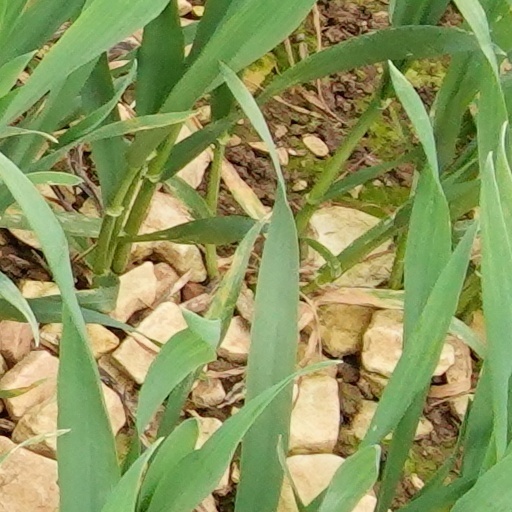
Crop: wheat